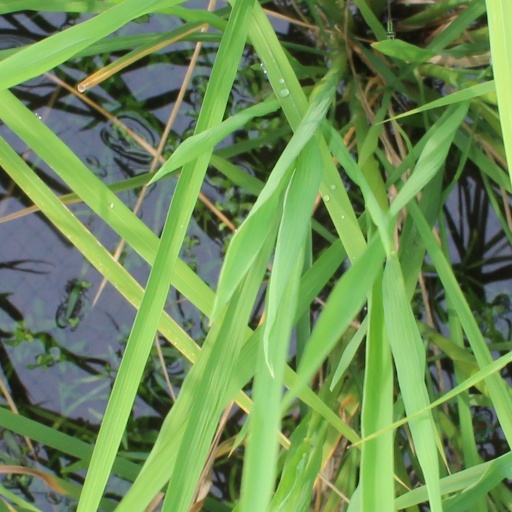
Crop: rice